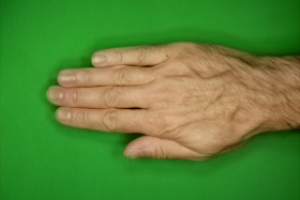
Label: paper